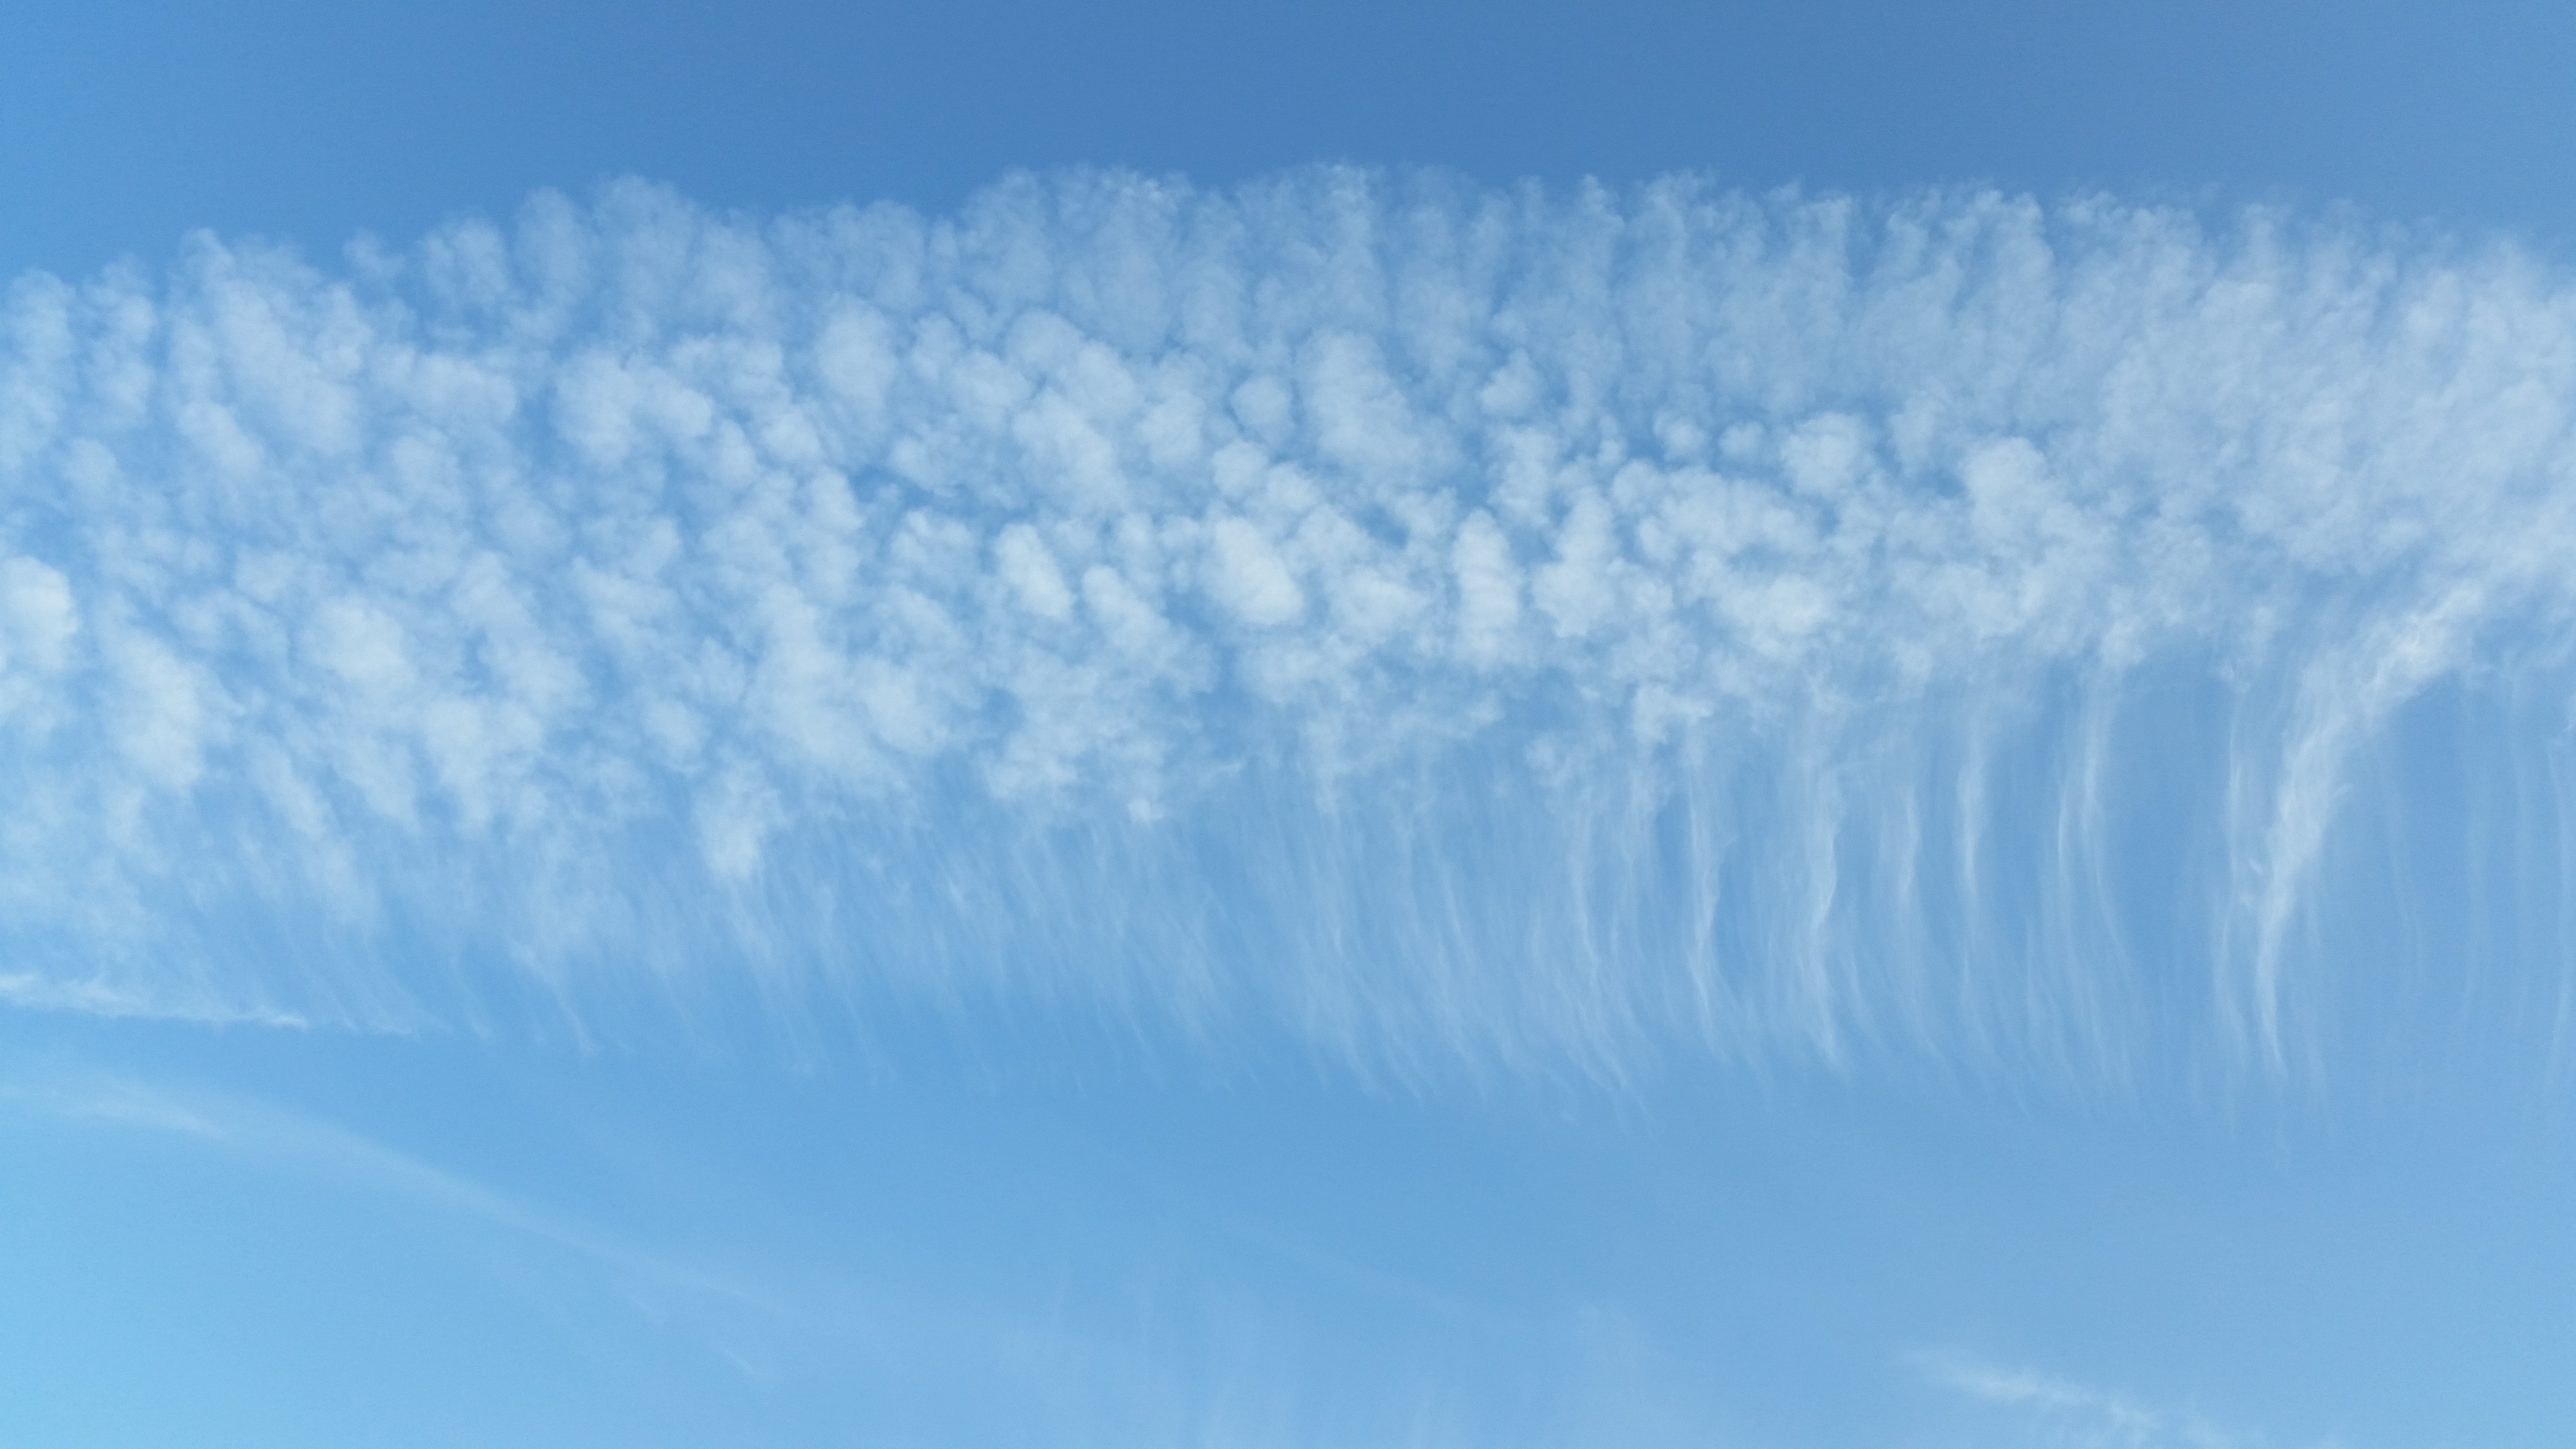
horizon, cloud, sky, sunlight, wave, atmosphere, cumulus, cloudscape, clouds, freezing, cloud formation, meteorological phenomenon, atmospheric phenomenon, atmosphere of earth, wind wave